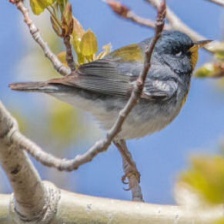
Species: NORTHERN PARULA
Scientific name: SETOPHAGA AMERICANA